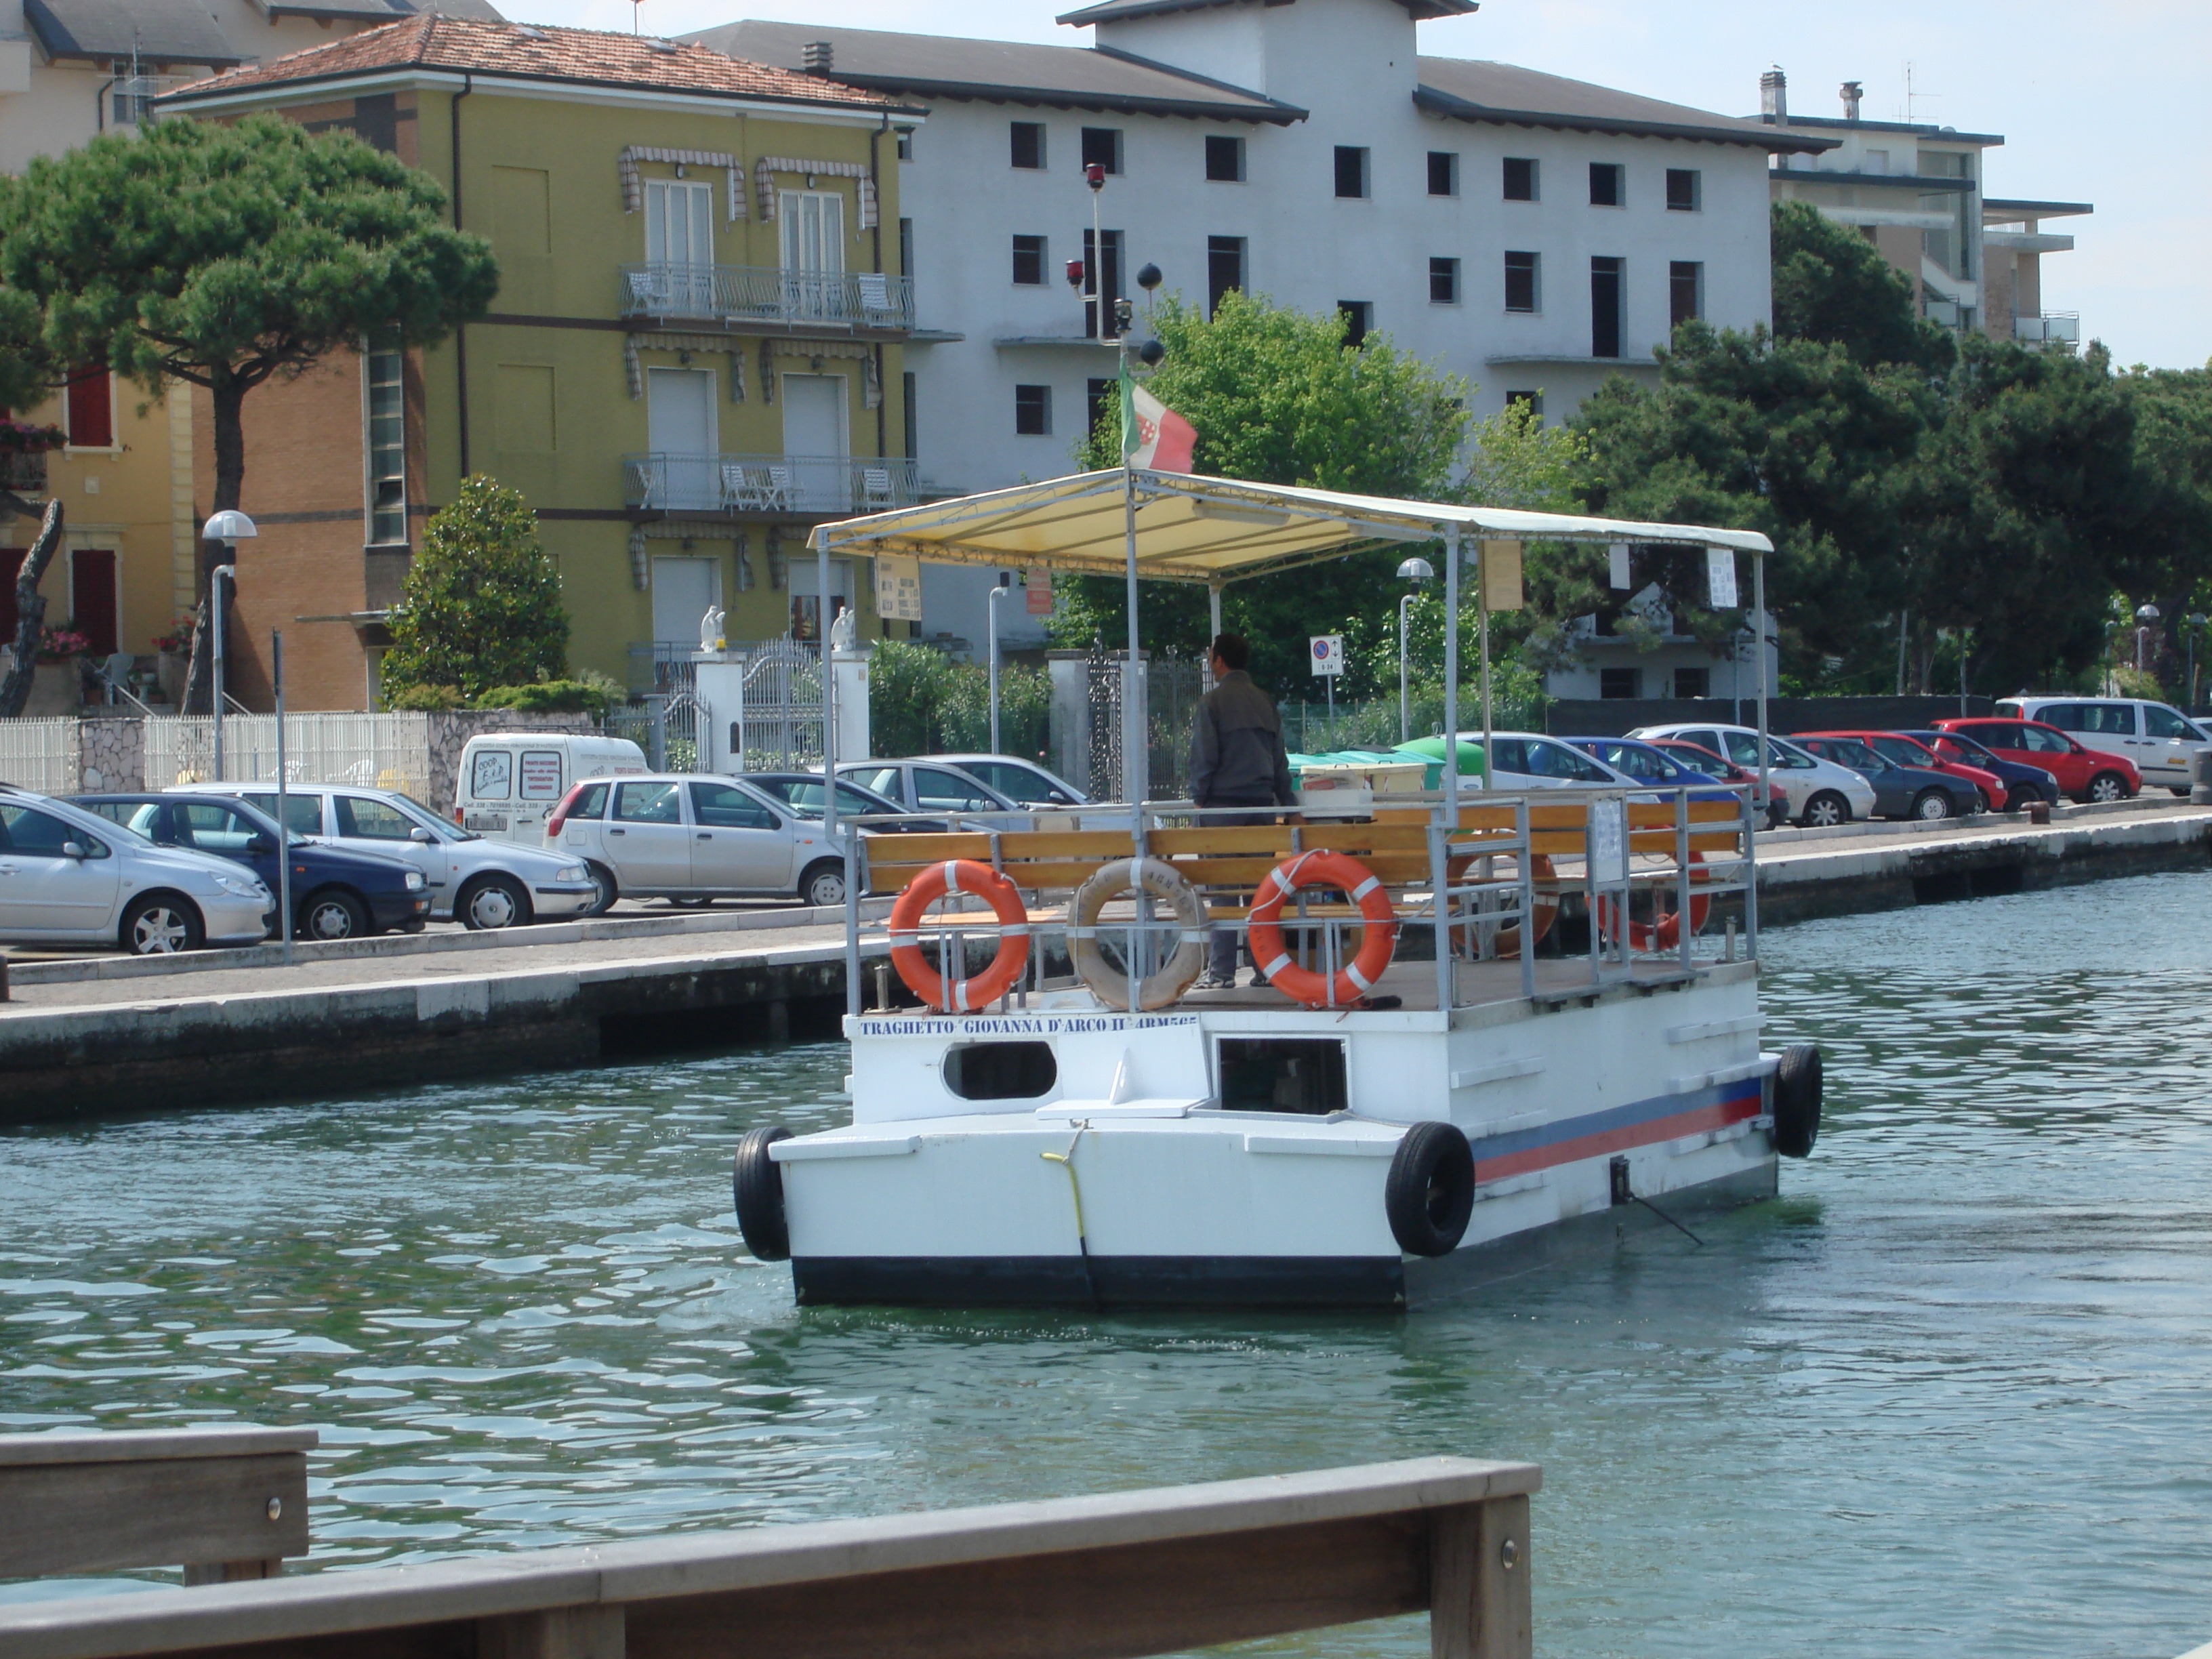
dock, boat, canal, ship, vehicle, marina, waterway, ferry, boating, channel, shipping, watercraft, inland waterway transport, passenger ship